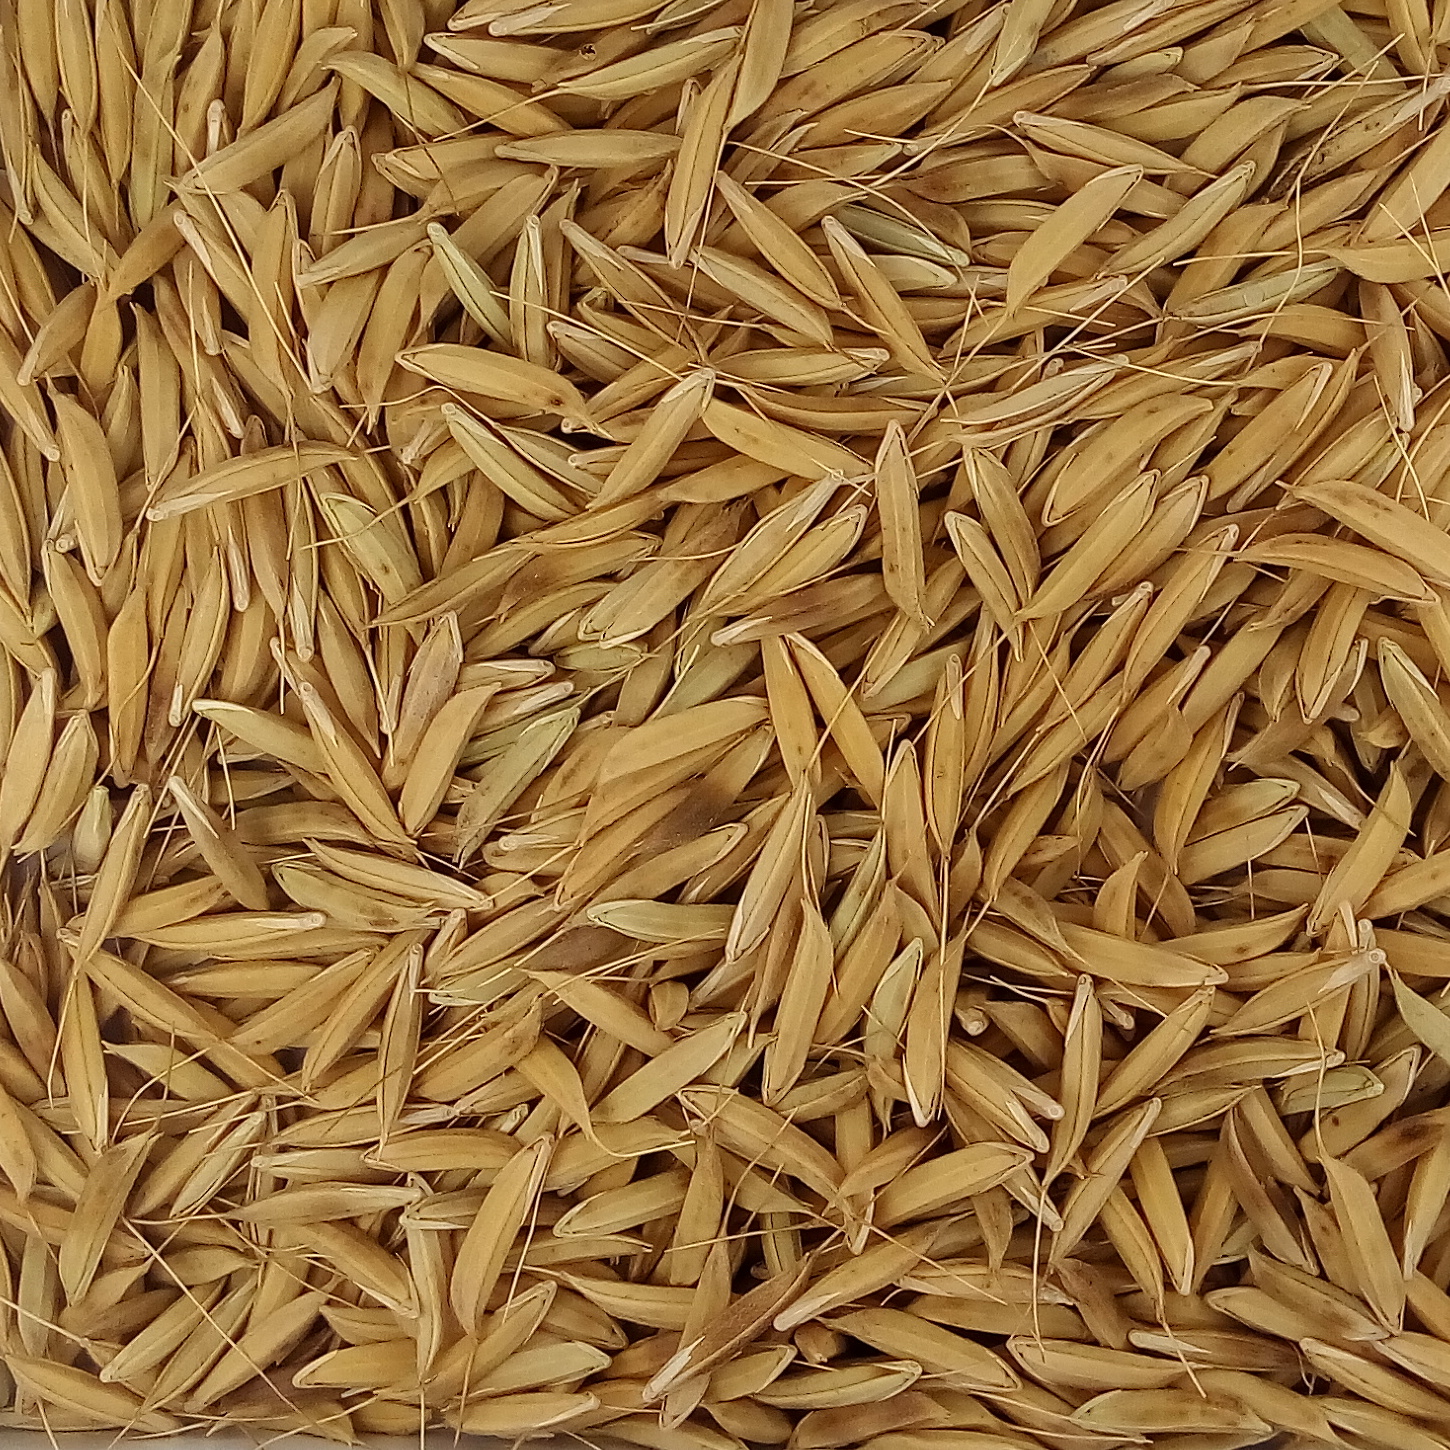
Rice seed variety: CSR_30